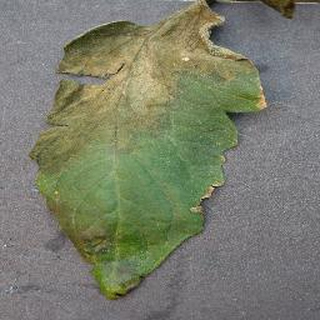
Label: tomato_late_blight